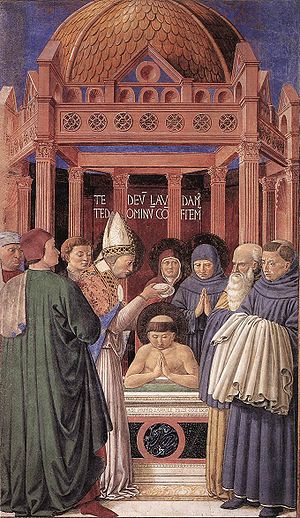
Confessiones
Augustin døbes af Skt. Ambrosius
Augustins bekendelser eller på latin, Confessiones, er navnet på et selvbiografisk, teologisk værk af kirkefaderen Augustin af Hippo. Værket består af tretten bøger skrevet mellem 397 og 398 e.Kr. Selv om de 9 første bøger primært består af selvbiografisk stof, er værkets hovedhensigt en anden. For Augustin har titlen en dobbelt bedtydning: Den genspejler indholdets spænding mellem de to betydninger af 'confessio': skrifte og trosbekendelse.